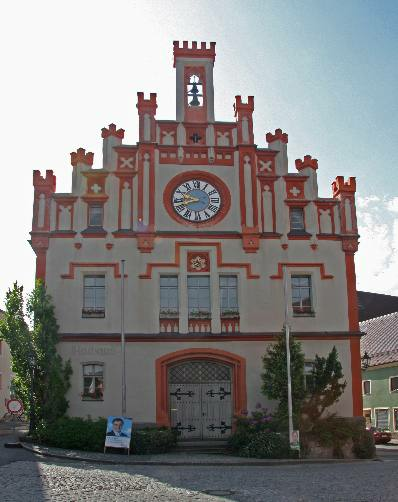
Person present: No